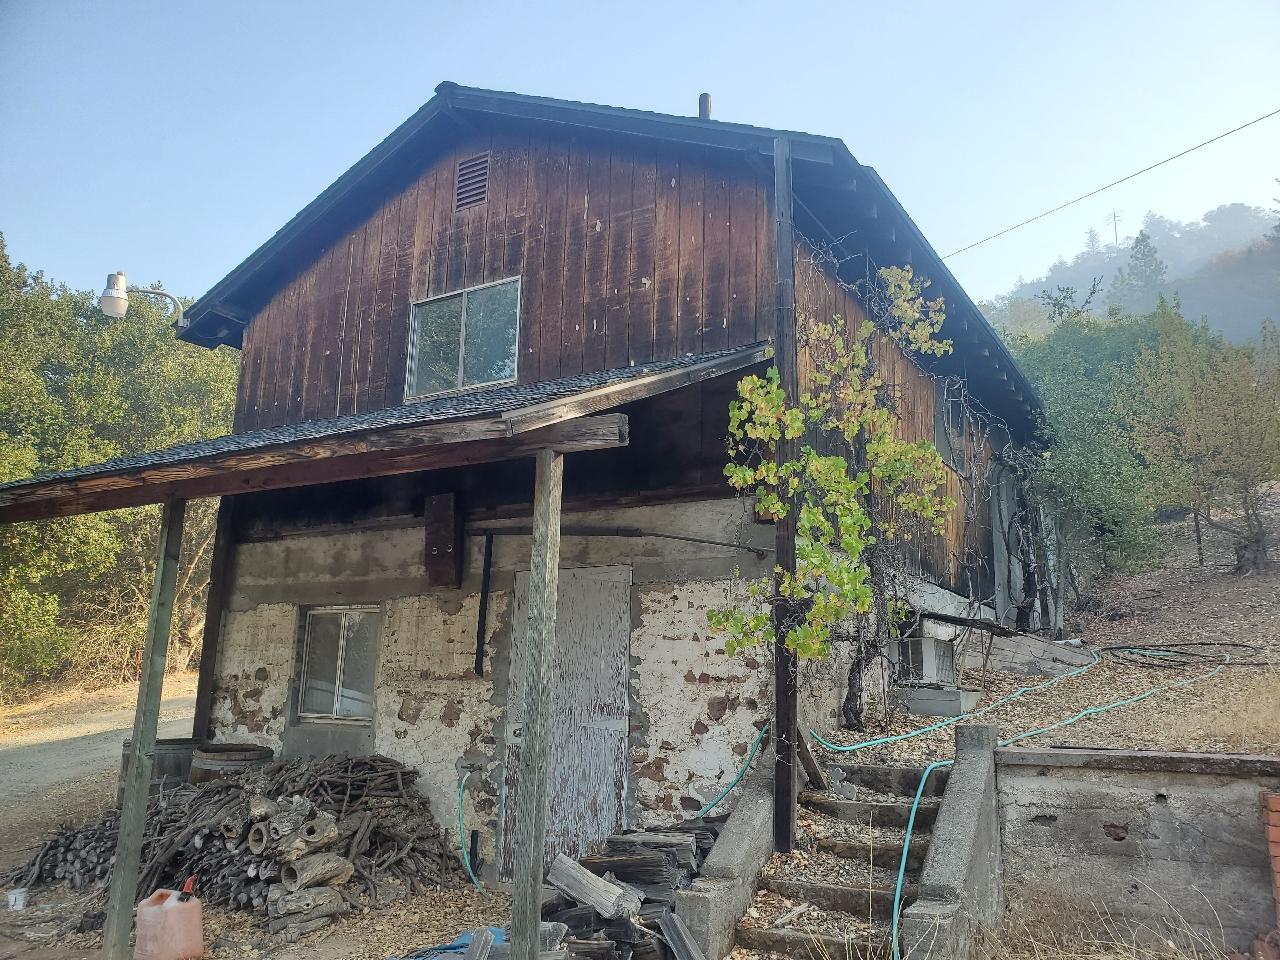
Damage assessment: no_damage